J. J. Liu

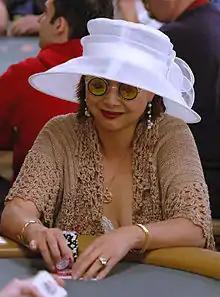
Liu in the 2006 World Series of Poker

Joanne Jishung Liu (born April 10, 1965 in Taipei, Taiwan) is a professional poker player from Palo Alto, California. She was in 2007 the highest placing female in a World Poker Tour Championship event, finishing runner-up to Ted Forrest at the WPT Bay 101 Shooting Stars.